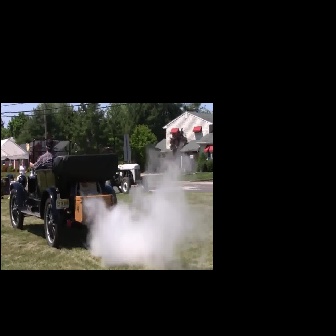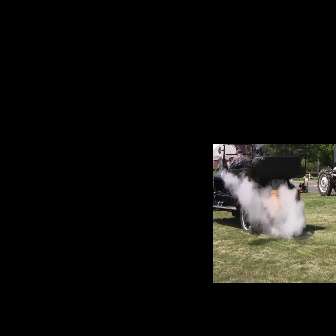
  Please identify the target specified by the bounding box [8,137,117,246] in the first image and locate it in the second image. Return the coordinates in [x_min,y_min,x_max,y_max] format.
Answer: [213,144,302,233]